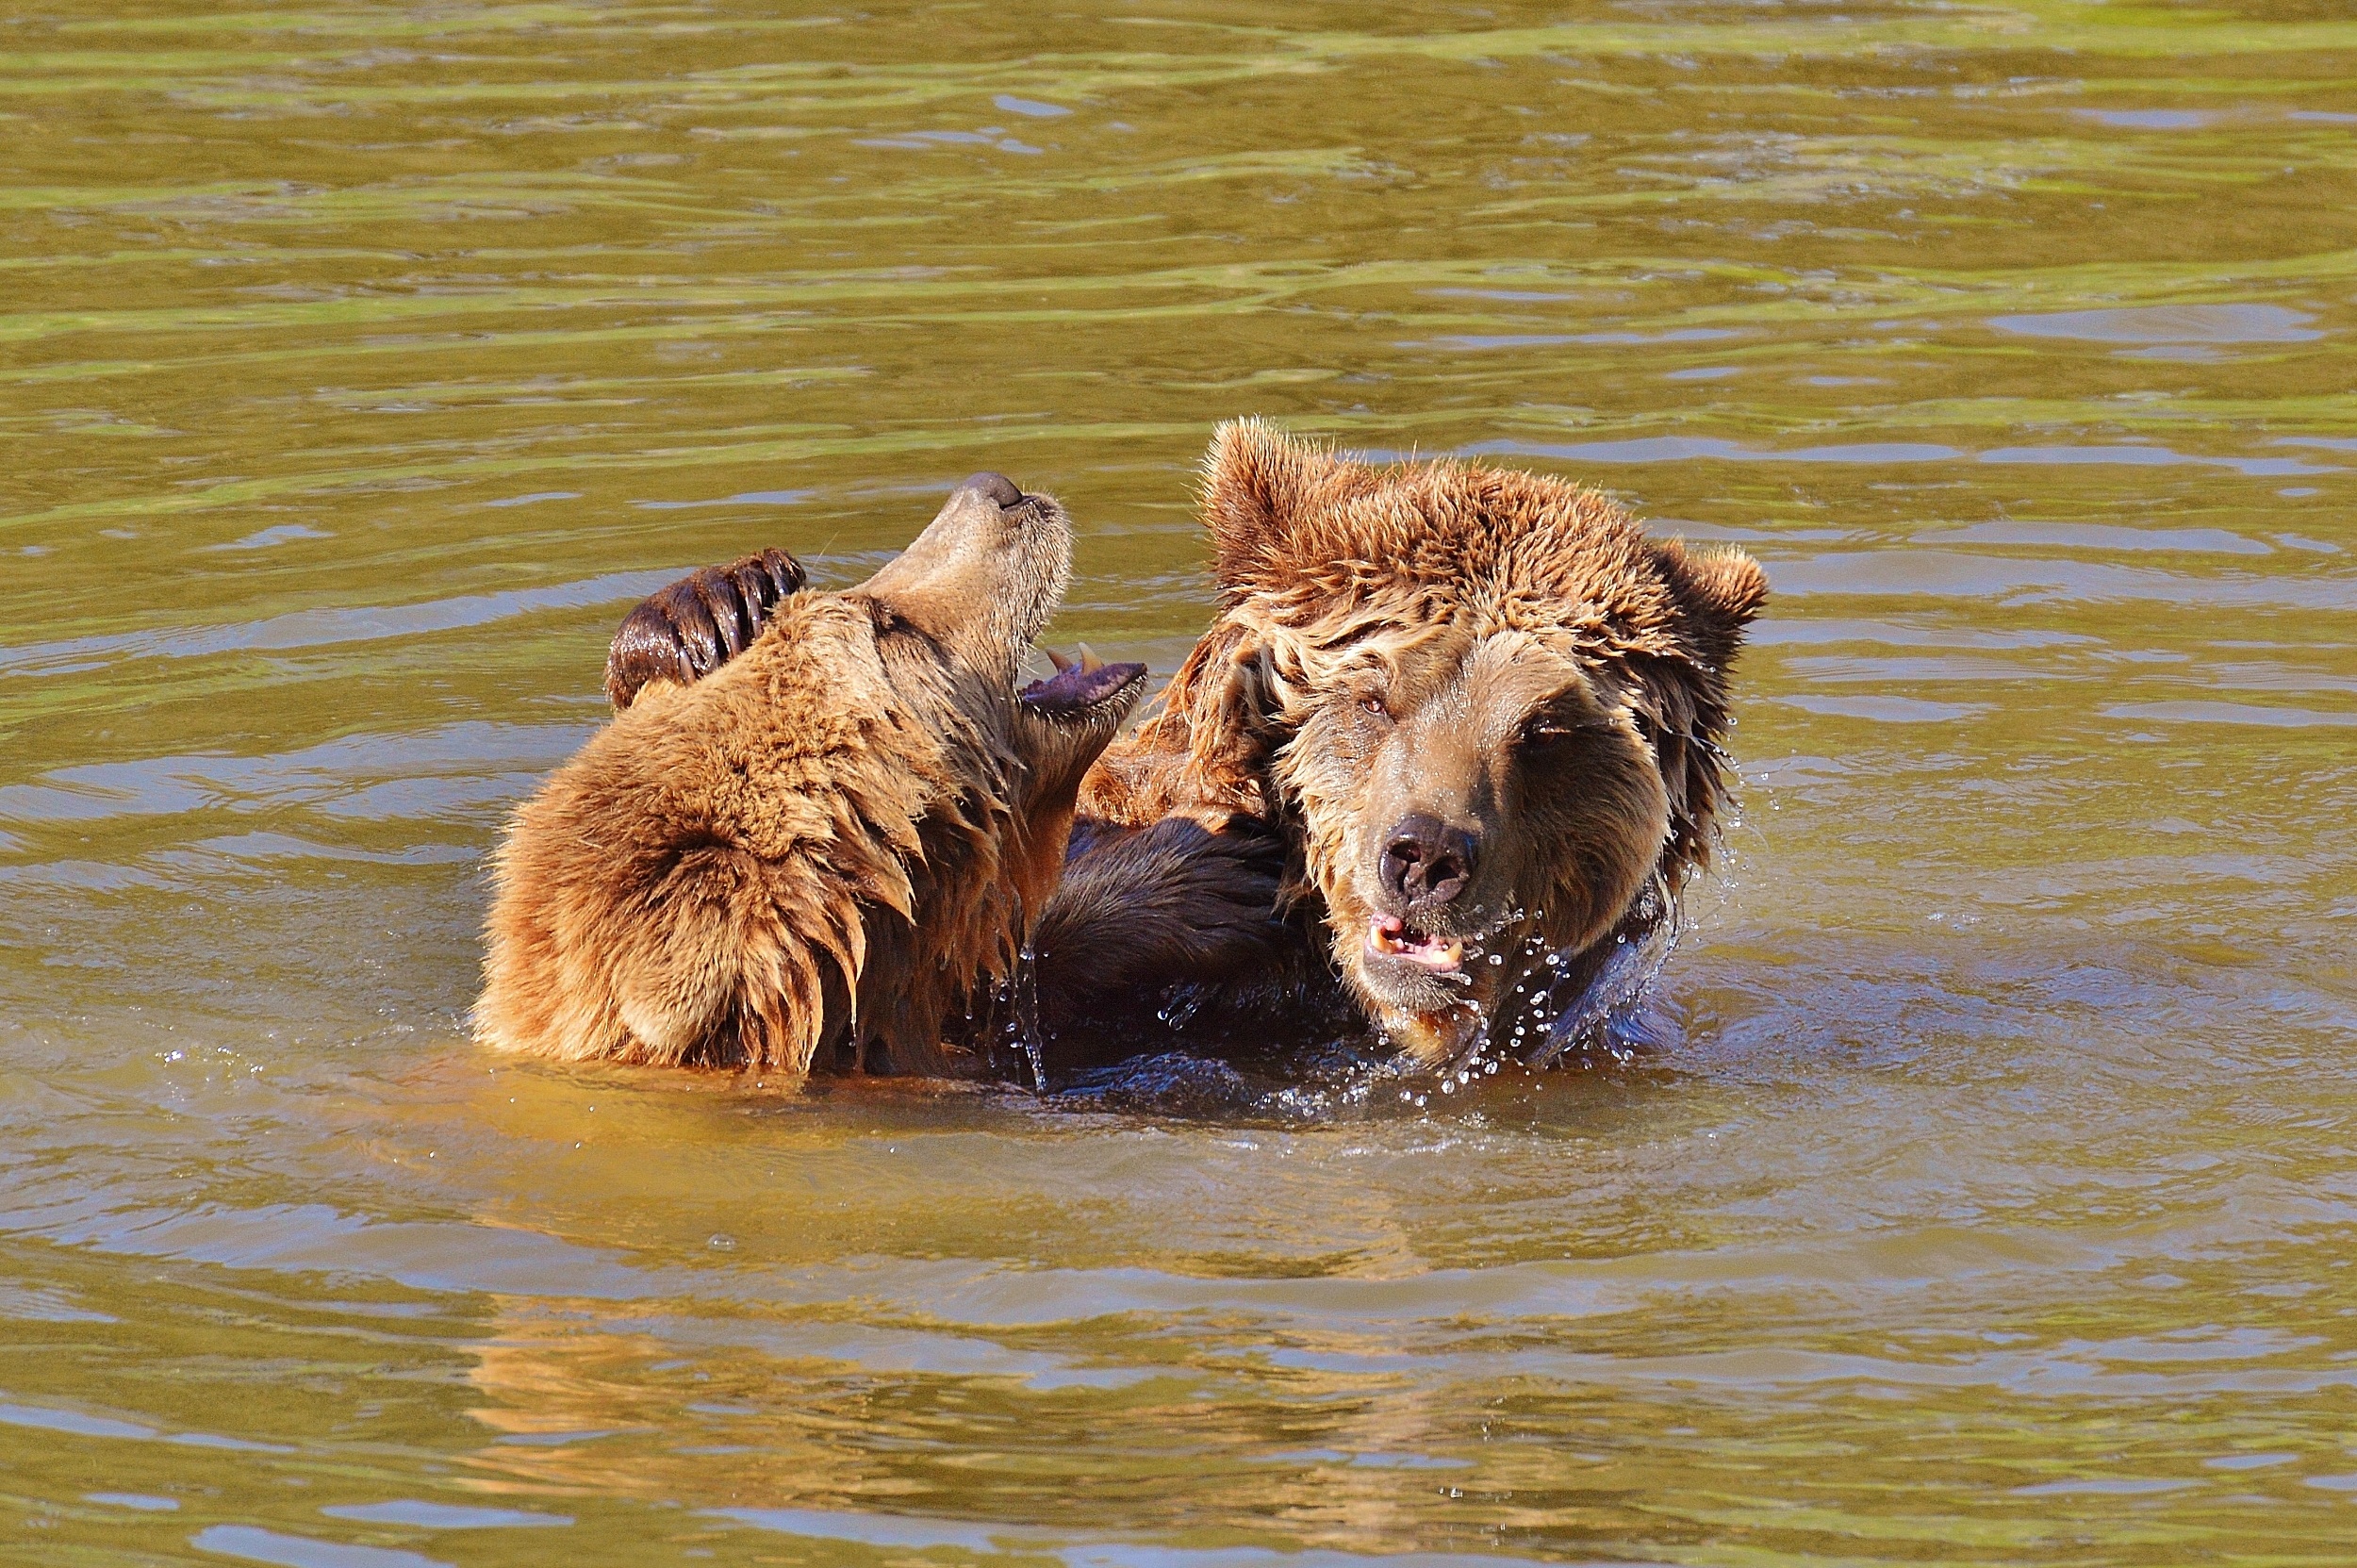
water, nature, forest, play, animal, bear, wildlife, fur, mammal, fauna, brown bear, wild animal, vertebrate, animal world, dangerous, wildlife park, wildpark poing, grizzly bear